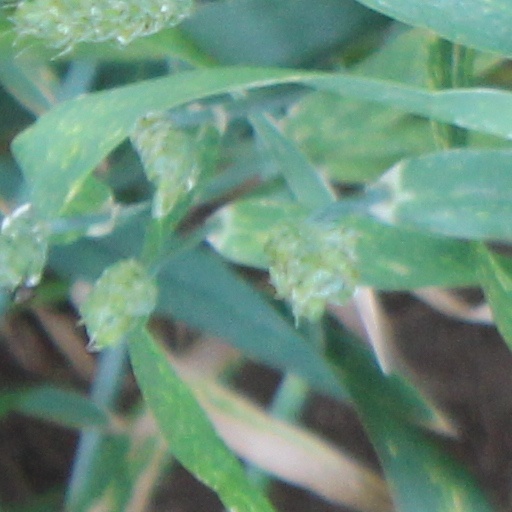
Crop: wheat